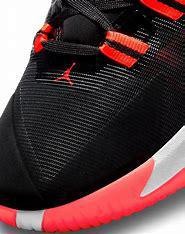
Brand: Jordan
Model: Zion 3